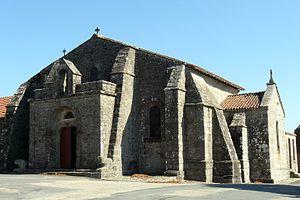
L'église de Toulx-Sainte-Croix (Creuse, France). Le clocher est séparé.
Toulx-Sainte-Croix est une commune française située dans le département de la Creuse, en région Nouvelle-Aquitaine.